John Gwynoro Davies

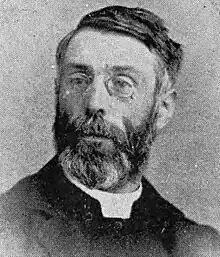
John Gwynoro Davies

John Gwynoro Davies (1855 - 1935) was a Welsh Methodist minister. His father was minister Evan Davies. He was born in Llanpumpsaint, Carmarthenshire, and attended a local school, where he became a pupil-teacher. At just 20 years of age he was appointed headmaster of Dinas school, Rhondda. A few years later he decided to enter the Calvinistic Methodist ministry, and in 1877 entered Aberystwyth University College. He later moved to North Wales to study at Bala College. In 1887 he was appointed minister of Caersalem, Barmouth, and remained there until his death in 1935.